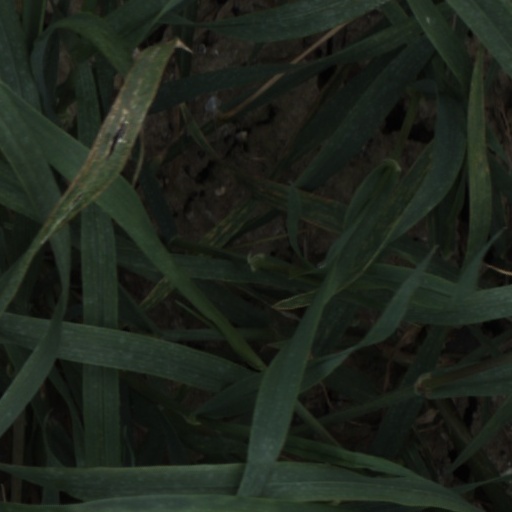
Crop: wheat